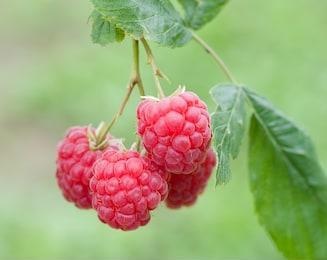
Label: raspberry